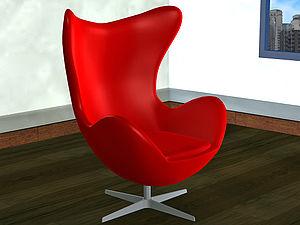
Le Danemark, en forme longue le royaume de Danemark ou le royaume du Danemark, est un pays d’Europe du Nord et de Scandinavie, dont le territoire métropolitain est situé au sud de la Norvège, de laquelle il est séparé par le Skagerrak ; au sud-sud-ouest de la Suède, le Kattégat faisant office de frontière naturelle avec cette dernière ; et au nord de l'Allemagne, seul pays avec lequel il partage une frontière terrestre. Sa capitale est Copenhague.